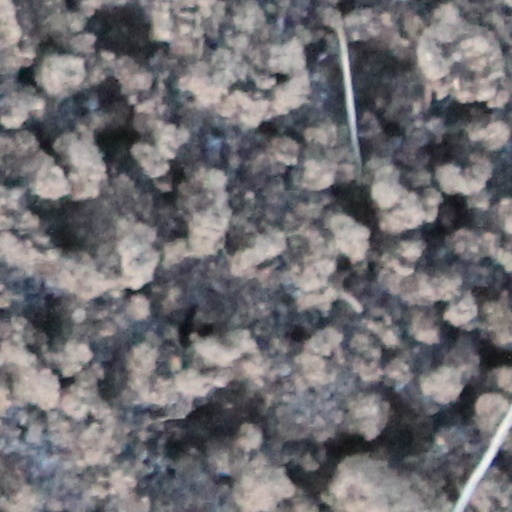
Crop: wheat